Geography of Toronto

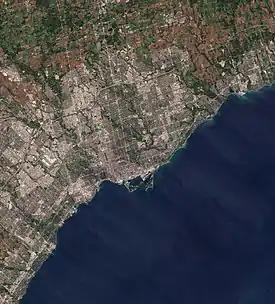
Satellite image of Toronto in 2018

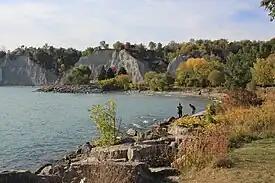
The Toronto waterfront along the Scarborough Bluffs, an escarpment along Lake Ontario.

The geography of Toronto, Ontario, covers an area of and is bounded by Lake Ontario to the south; Etobicoke Creek, Eglinton Avenue, and Highway 427 to the west; Steeles Avenue to the north; and the Rouge River and the Scarborough–Pickering Townline to the east. In addition to Etobicoke Creek and the Rouge River, the city is trisected by two minor rivers and their tributaries, the Humber River in the west end and the Don River east of downtown. Both flow southward to Lake Ontario at Humber Bay and Toronto Harbour respectively, which are part of the longer Waterfront, as well as Etobicoke Creek and the Rouge River.